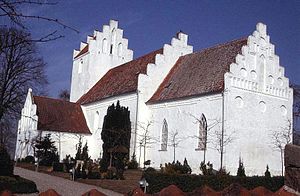
Fodby Kirke
Fodby Kirke i Danmark. Fodby kirke
Fodby Kirke ligger nordligt i landsbyen Fodby, ca. 6 km NV for Næstved. Indtil Kommunalreformen i 2007 lå den i Næstved Kommune, og indtil Kommunalreformen i 1970 lå den i Øster Flakkebjerg Herred.